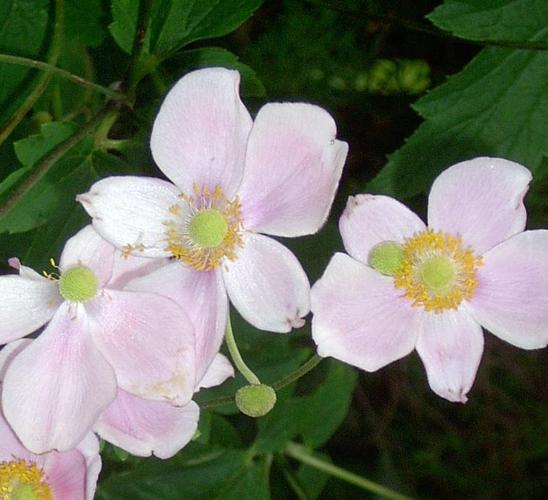
Label: japanese anemone